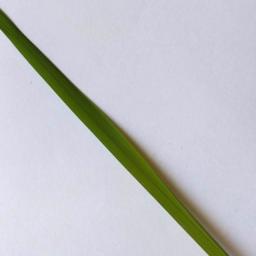
Label: Rice___Healthy